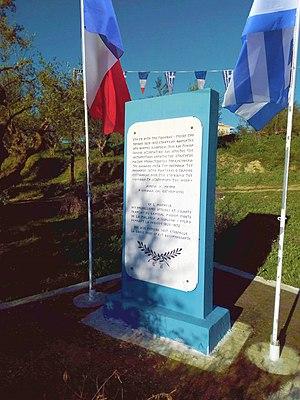
L’expédition de Morée est le nom donné à l’intervention terrestre de l’armée française dans le Péloponnèse entre 1828 et 1833, lors de la guerre d'indépendance grecque, afin de libérer la région des forces d'occupation turco-égyptiennes. Elle est également accompagnée d'une expédition scientifique mandatée par l'Institut de France.